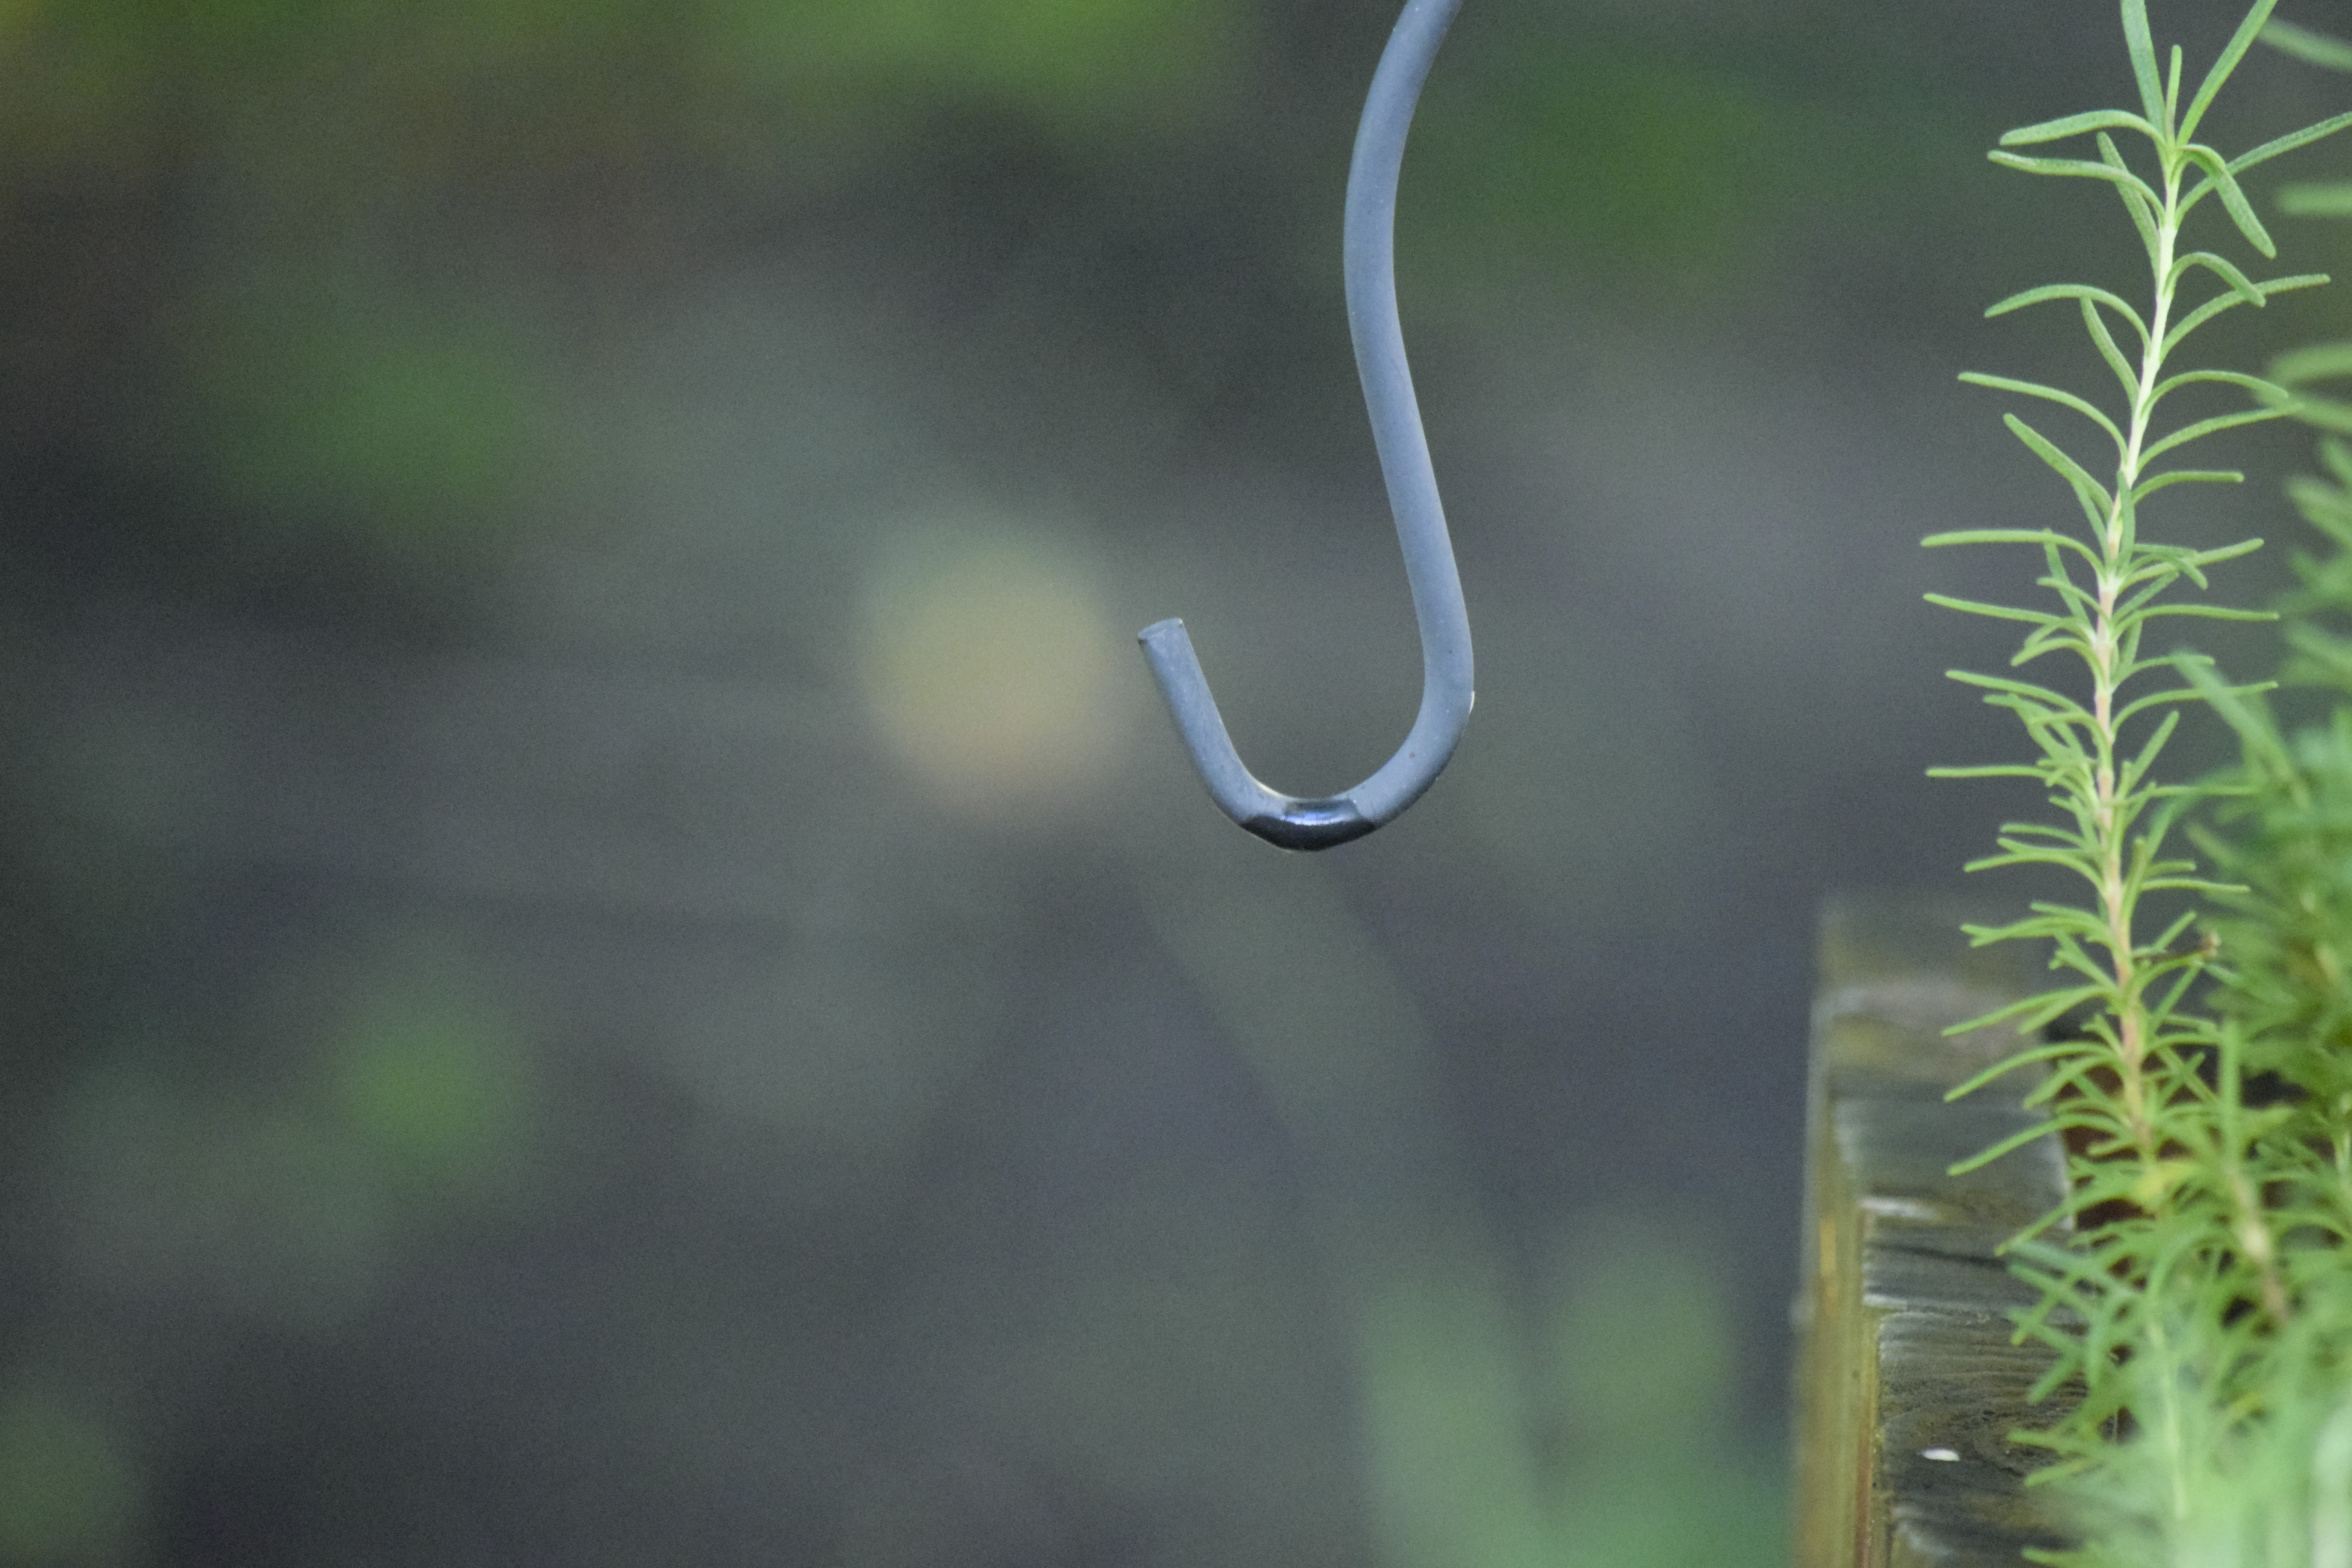
water, nature, grass, branch, bokeh, abstract, plant, leaf, flower, hanger, green, herb, natural, metal, garden, hook, outdoors, background, rosemary, macro photography, plant stem